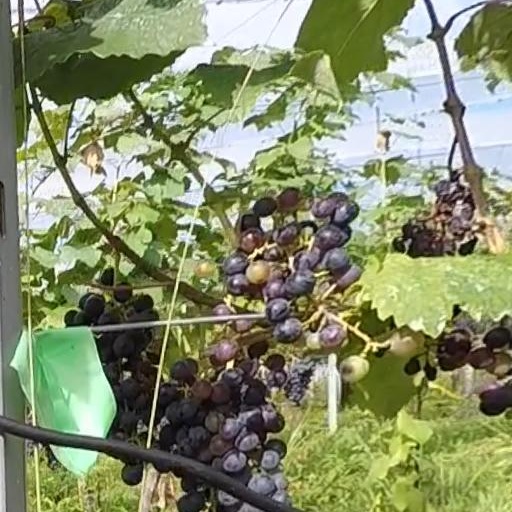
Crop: grape